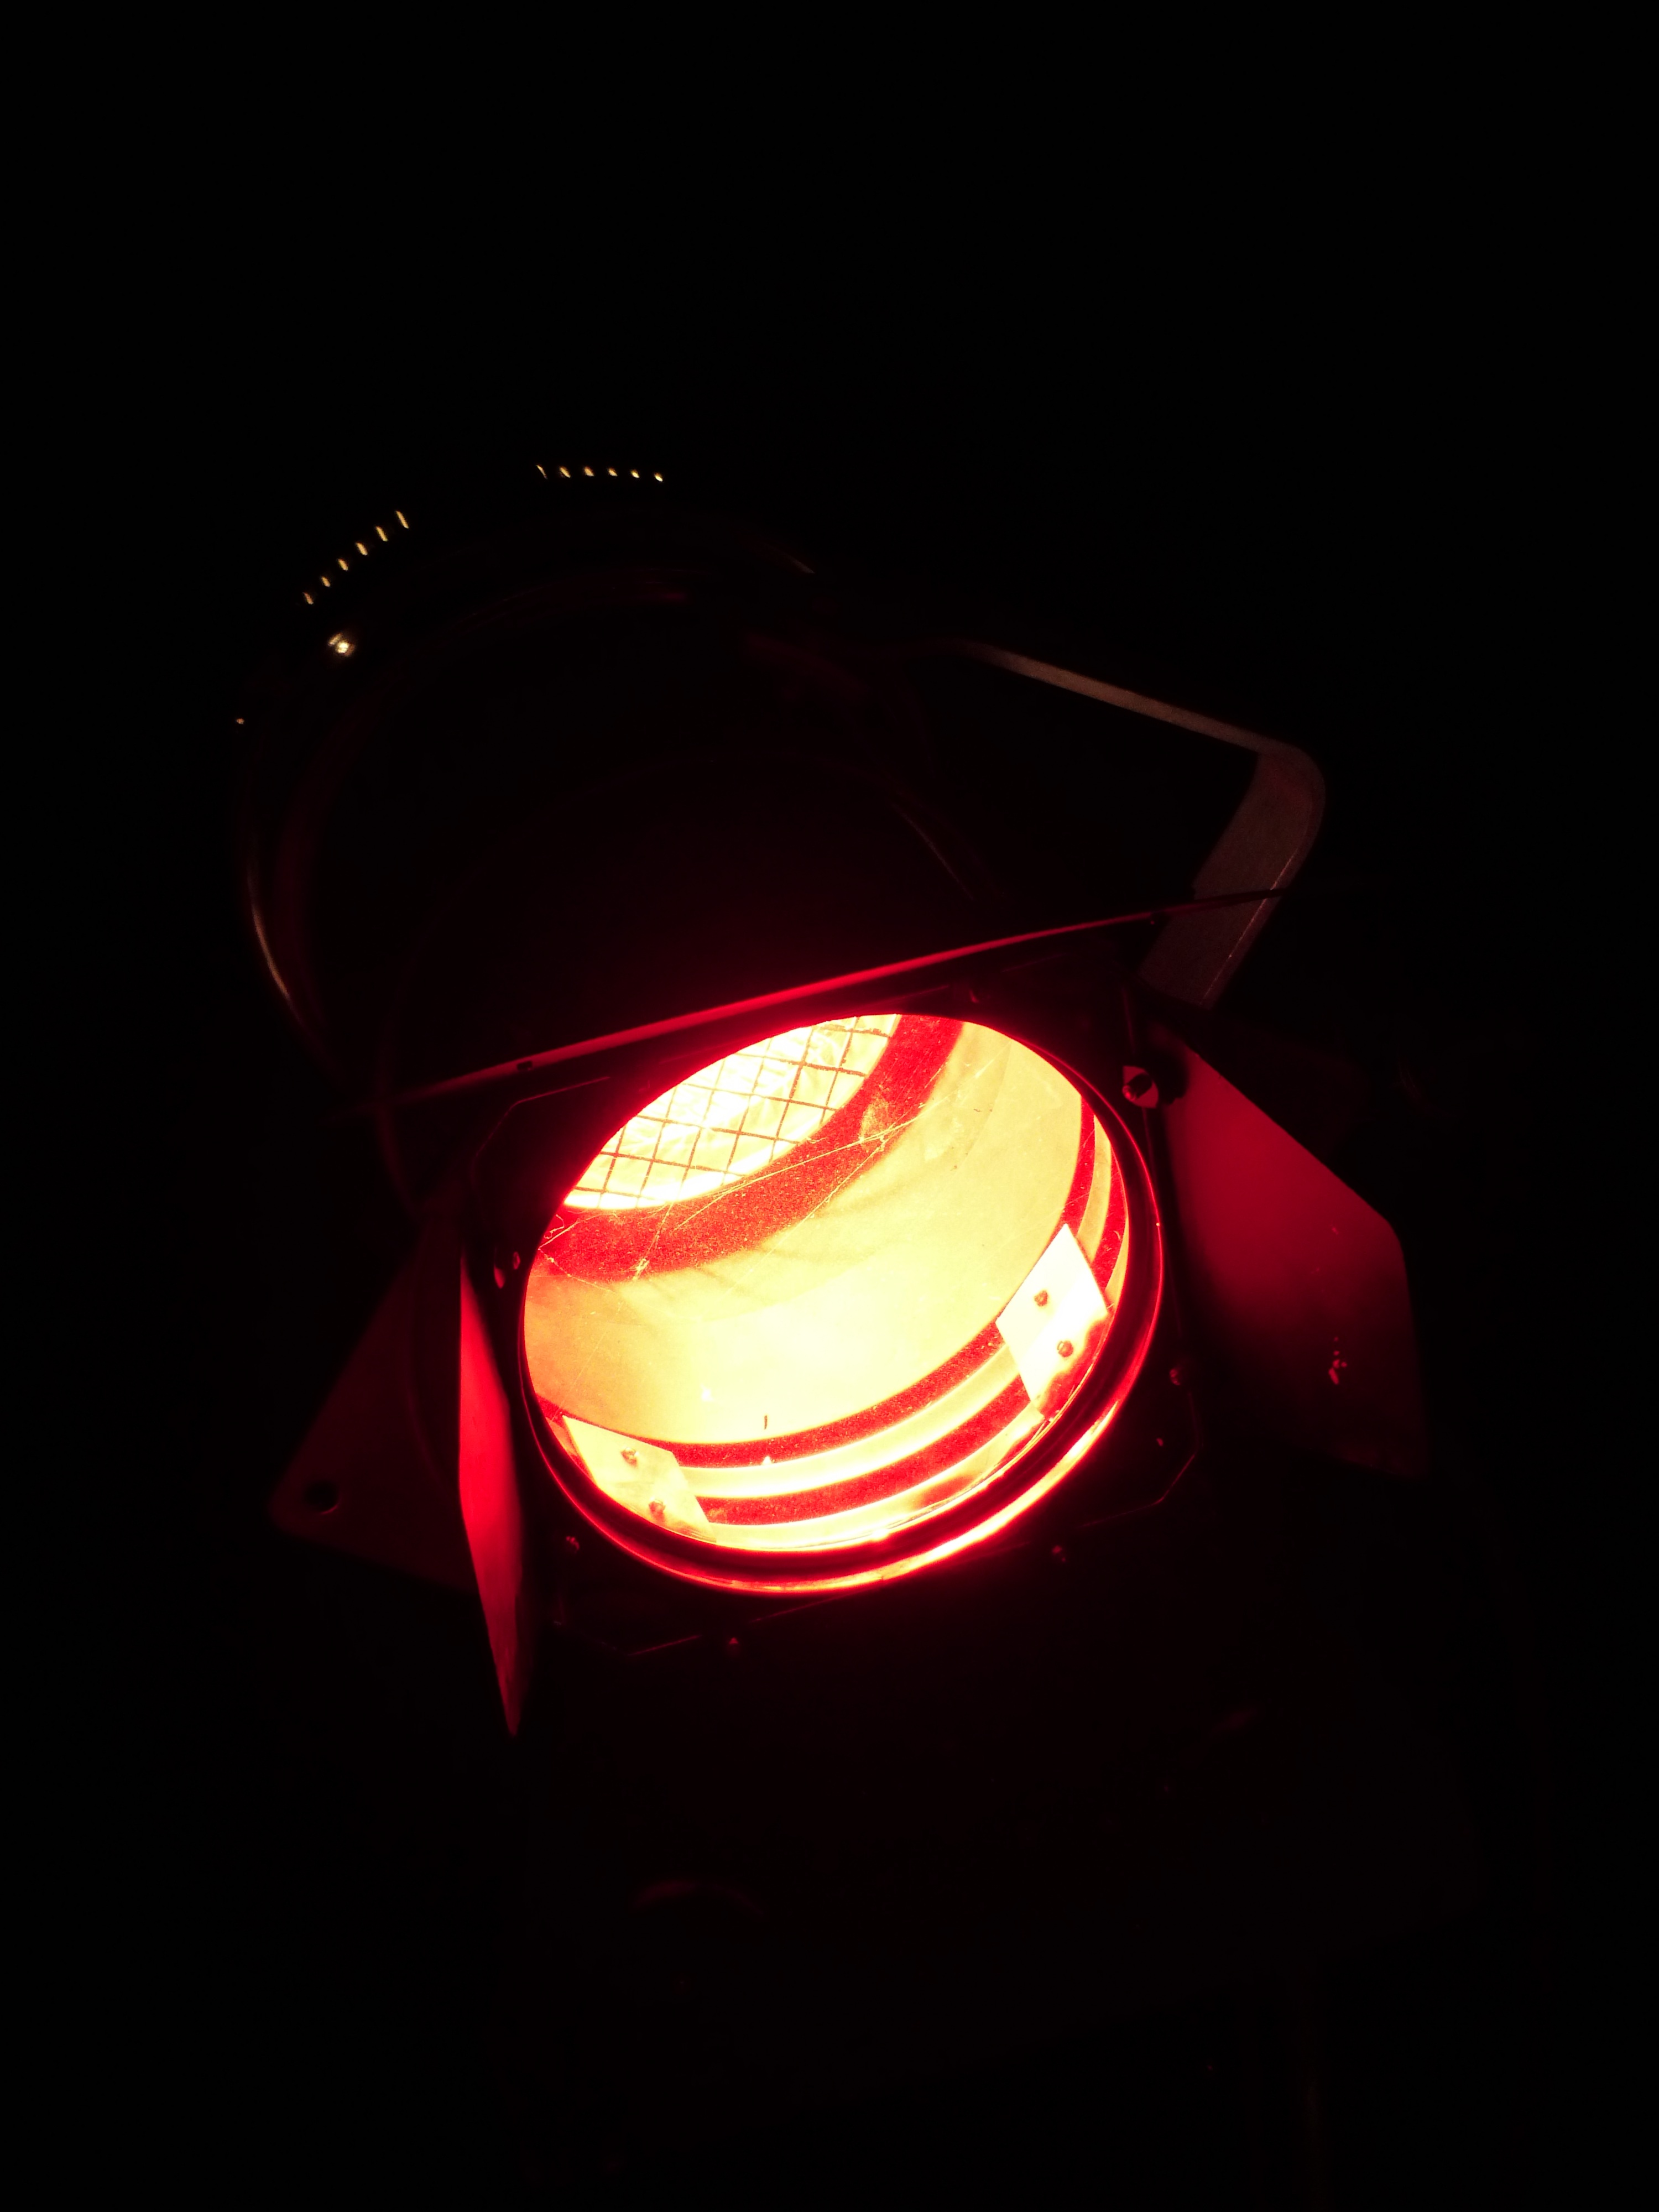
light, night, red, color, darkness, lamp, black, yellow, lighting, spotlight, circle, light fixture, shape, macro photography, red light, incandescent light bulb